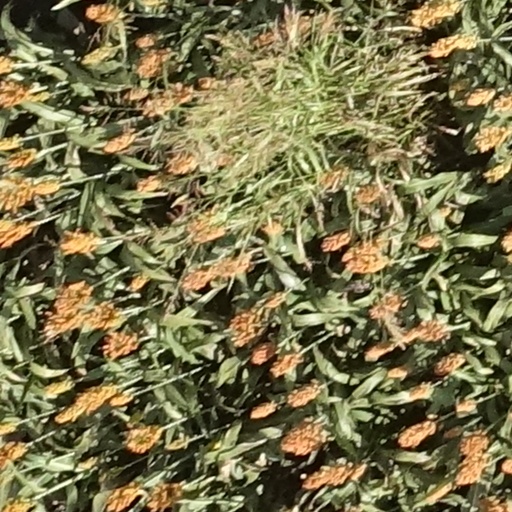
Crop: sorghum